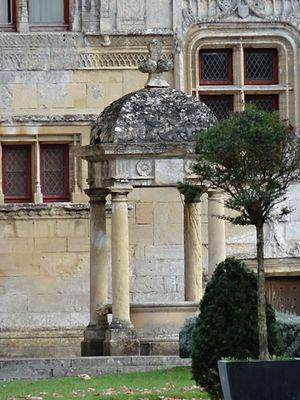
puits style Renaissance dans la cour du château de Fontaine-Henry dans le Calvados
Le château de Fontaine-Henry est situé dans la commune de Fontaine-Henry, dans le département français du Calvados, en région Normandie.